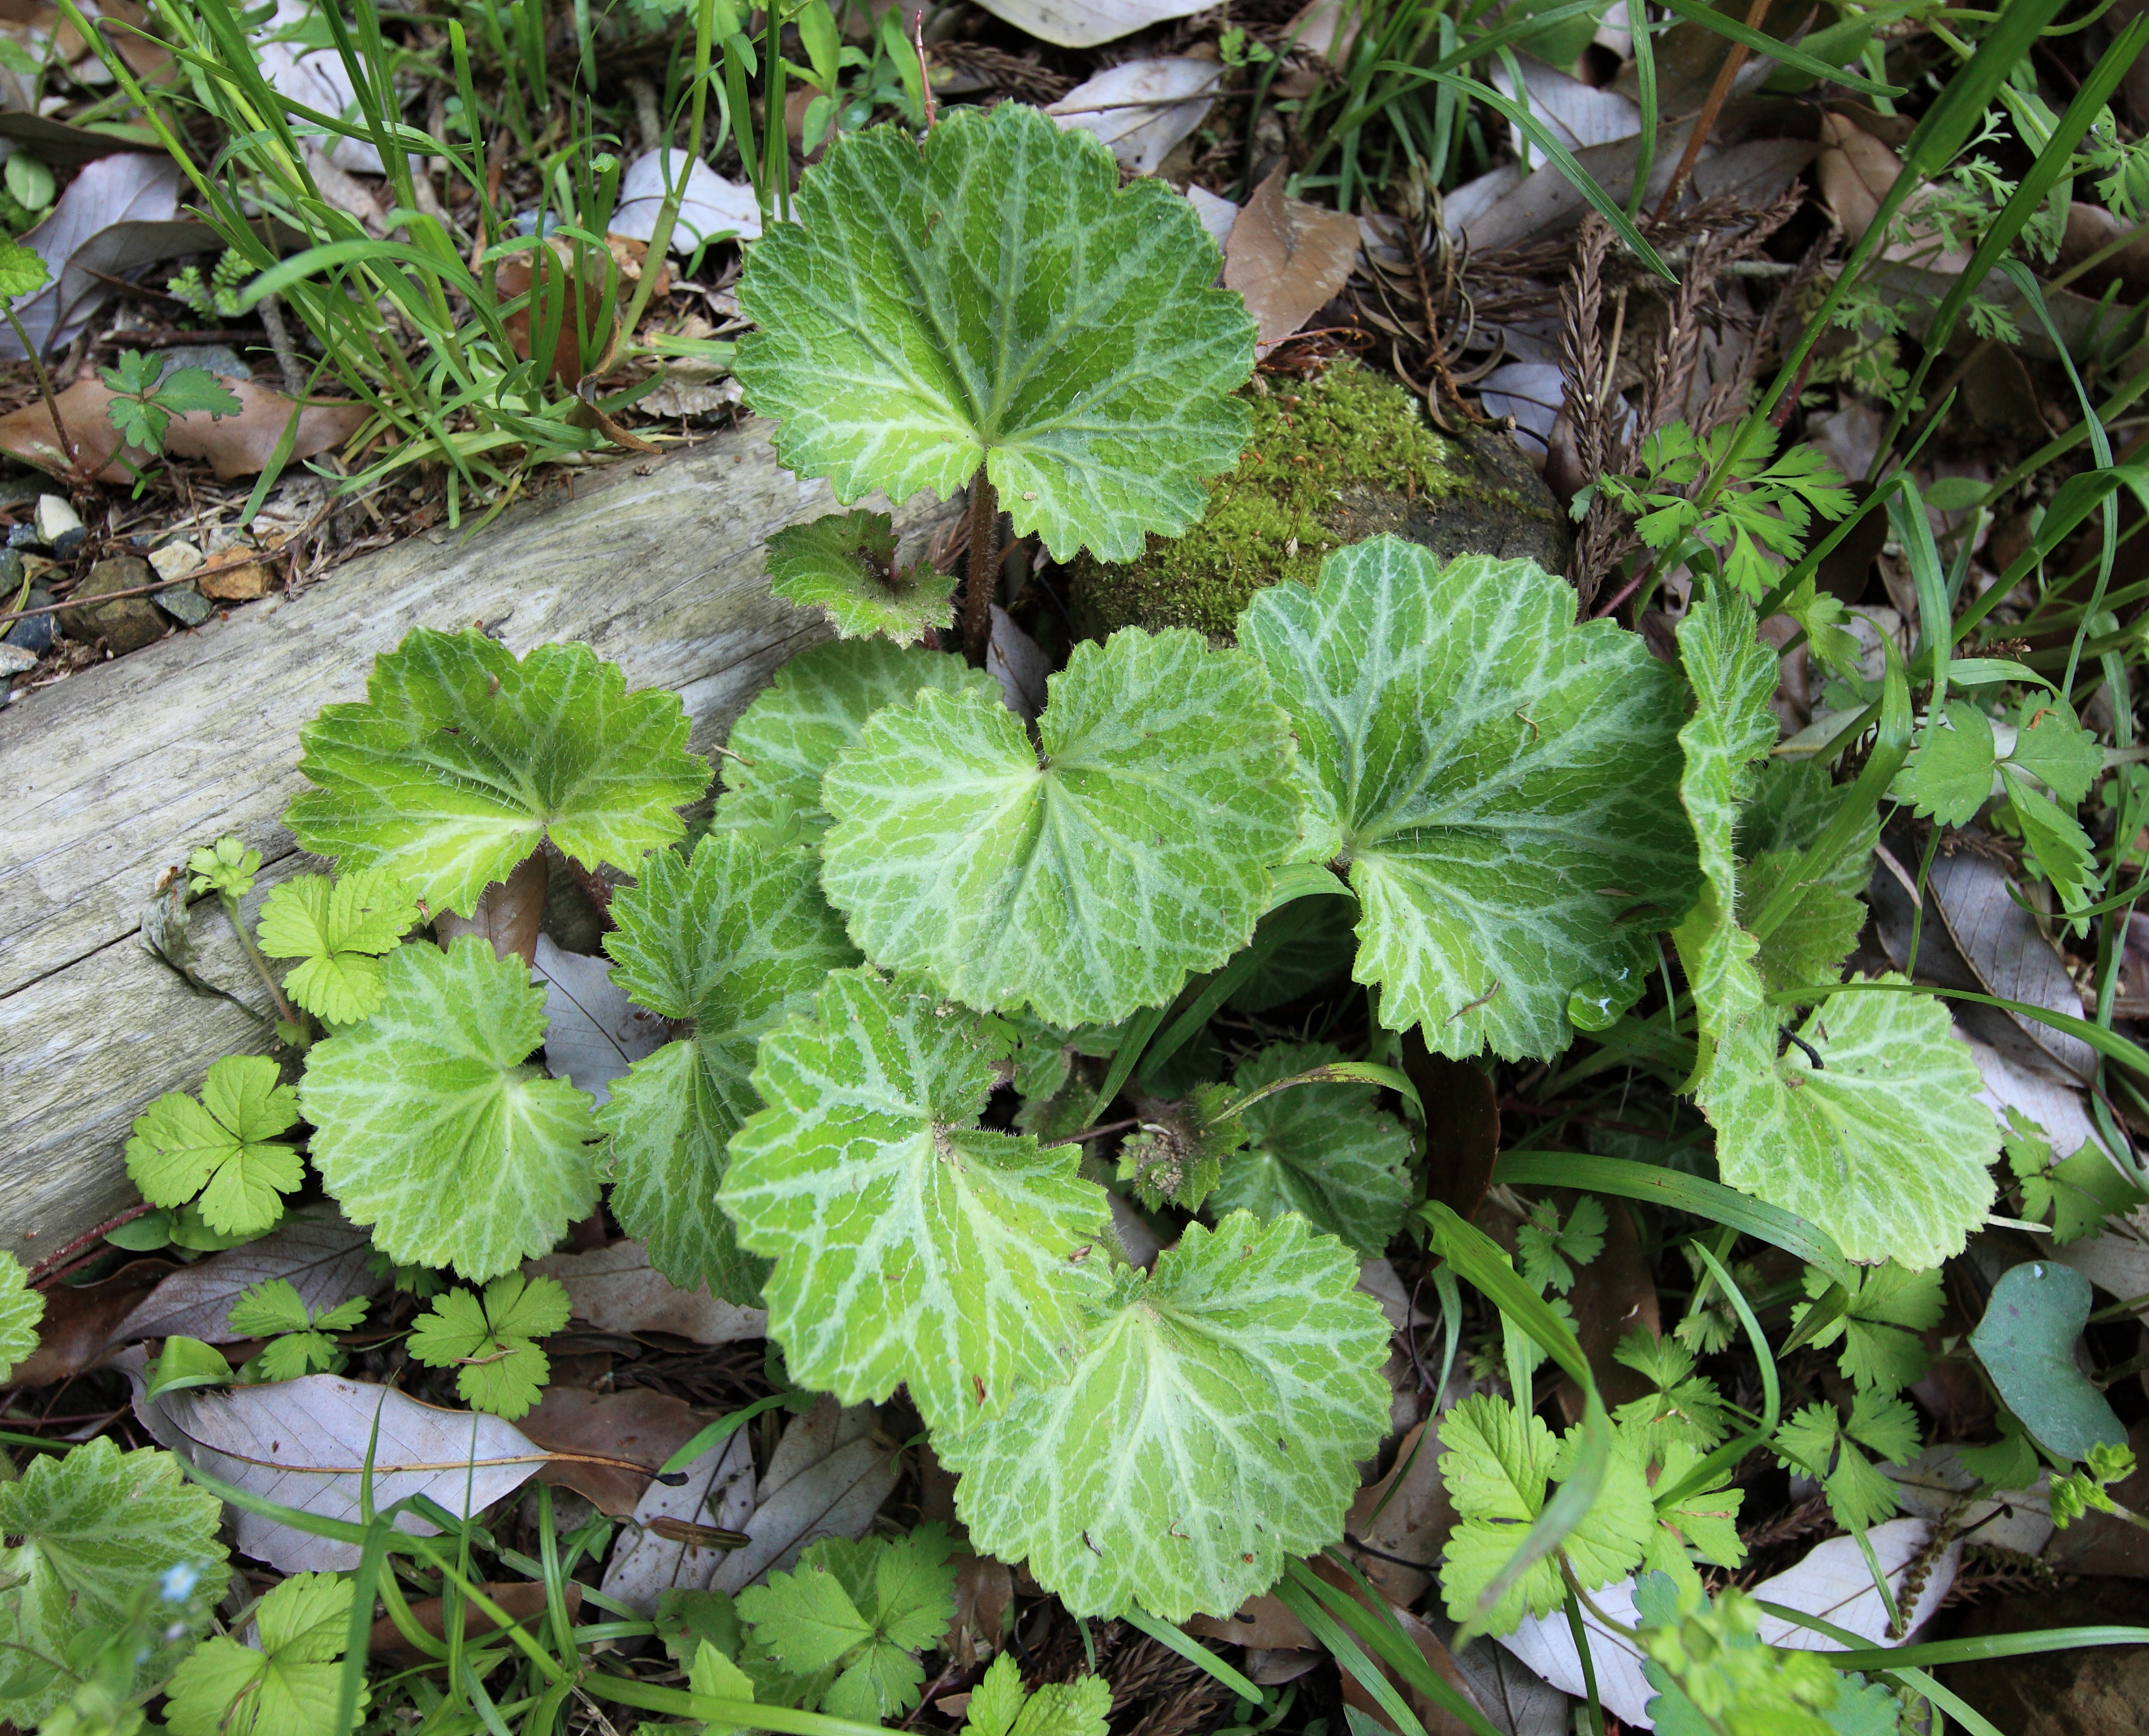
plant, leaf, flower, green, high, herb, produce, garden, wildflower, shrub, shrine, tochigi, 5d, saxifraga, hires, markii, hi, res, resolution, nasu, torinokosanshoujinja, stolonifera, beefsteakgeranium, taxonomy binomial saxifragastolonifera, flowering plant, butterbur, annual plant, land plant, centella, podophyllum peltatum